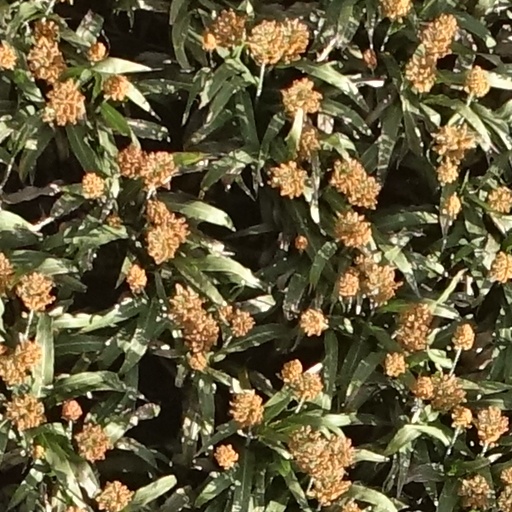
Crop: sorghum